Winchester, Virginia, in the American Civil War

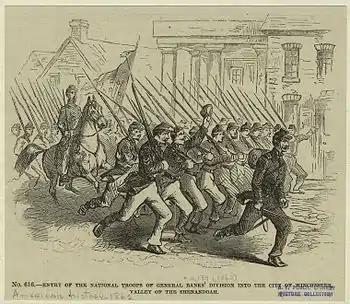
Entry of General Banks' Division, May, 1862

John Brown was the Union's hero and the Confederacy's villain in the Civil War. He died to end slavery. Union soldiers marched to "John Brown's Body", which became the "Battle Hymn of the Republic". It was the assassination of Lincoln that displaced Brown from the nation's consciousness. To dishonor a son of Brown, who also died fighting slavery, and displaying the body as a crude lesson to abolitionists, was deeply offensive to the Union officers.